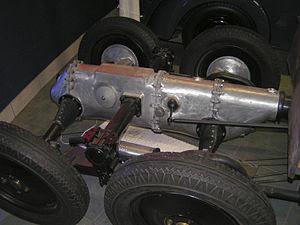
La Tatra 26 est une automobile 6x4 produite par le fabricant tchèque Tatra à la fin des années 1920 et au début des années 1930.